Rosalynn Sumners

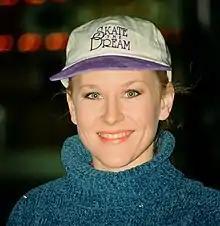
Sumners in 1996

Rosalynn Diane Sumners (born April 20, 1964) is an American former competitive figure skater. She was the World Junior champion in 1980, the U.S. National champion in 1982, 1983 and 1984, World champion in 1983, and won a silver medal at the 1984 Winter Olympics (second to Katarina Witt).